Contrail

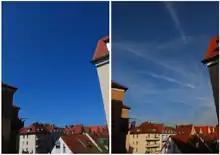
The sky above Würzburg without contrails after air travel disruption in 2010 (left) and with regular air traffic and the right conditions (right)

In 2011, a study of British meteorological records taken during World War II identified one event where the temperature was higher than the day's average near airbases used by USAAF strategic bombers after they flew in a formation. However, its authors cautioned that this was a single event, making it difficult to draw firm conclusions from it. Then, the global response to the 2020 coronavirus pandemic led to a reduction in global air traffic of nearly 70% relative to 2019. Thus, it provided an extended opportunity to study the impact of contrails on regional and global temperature. Multiple studies found "no significant response of diurnal surface air temperature range" as the result of contrail changes, and either "no net significant global ERF" (effective radiative forcing) or a very small warming effect.